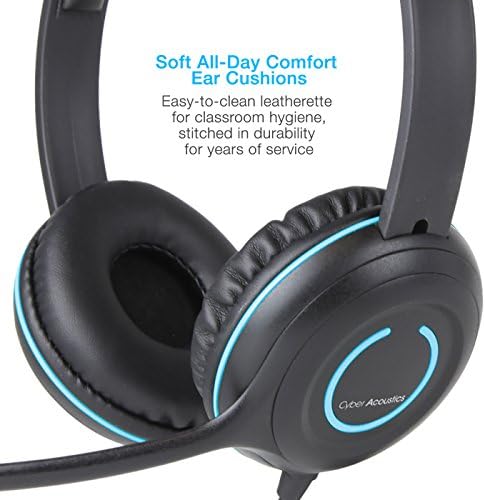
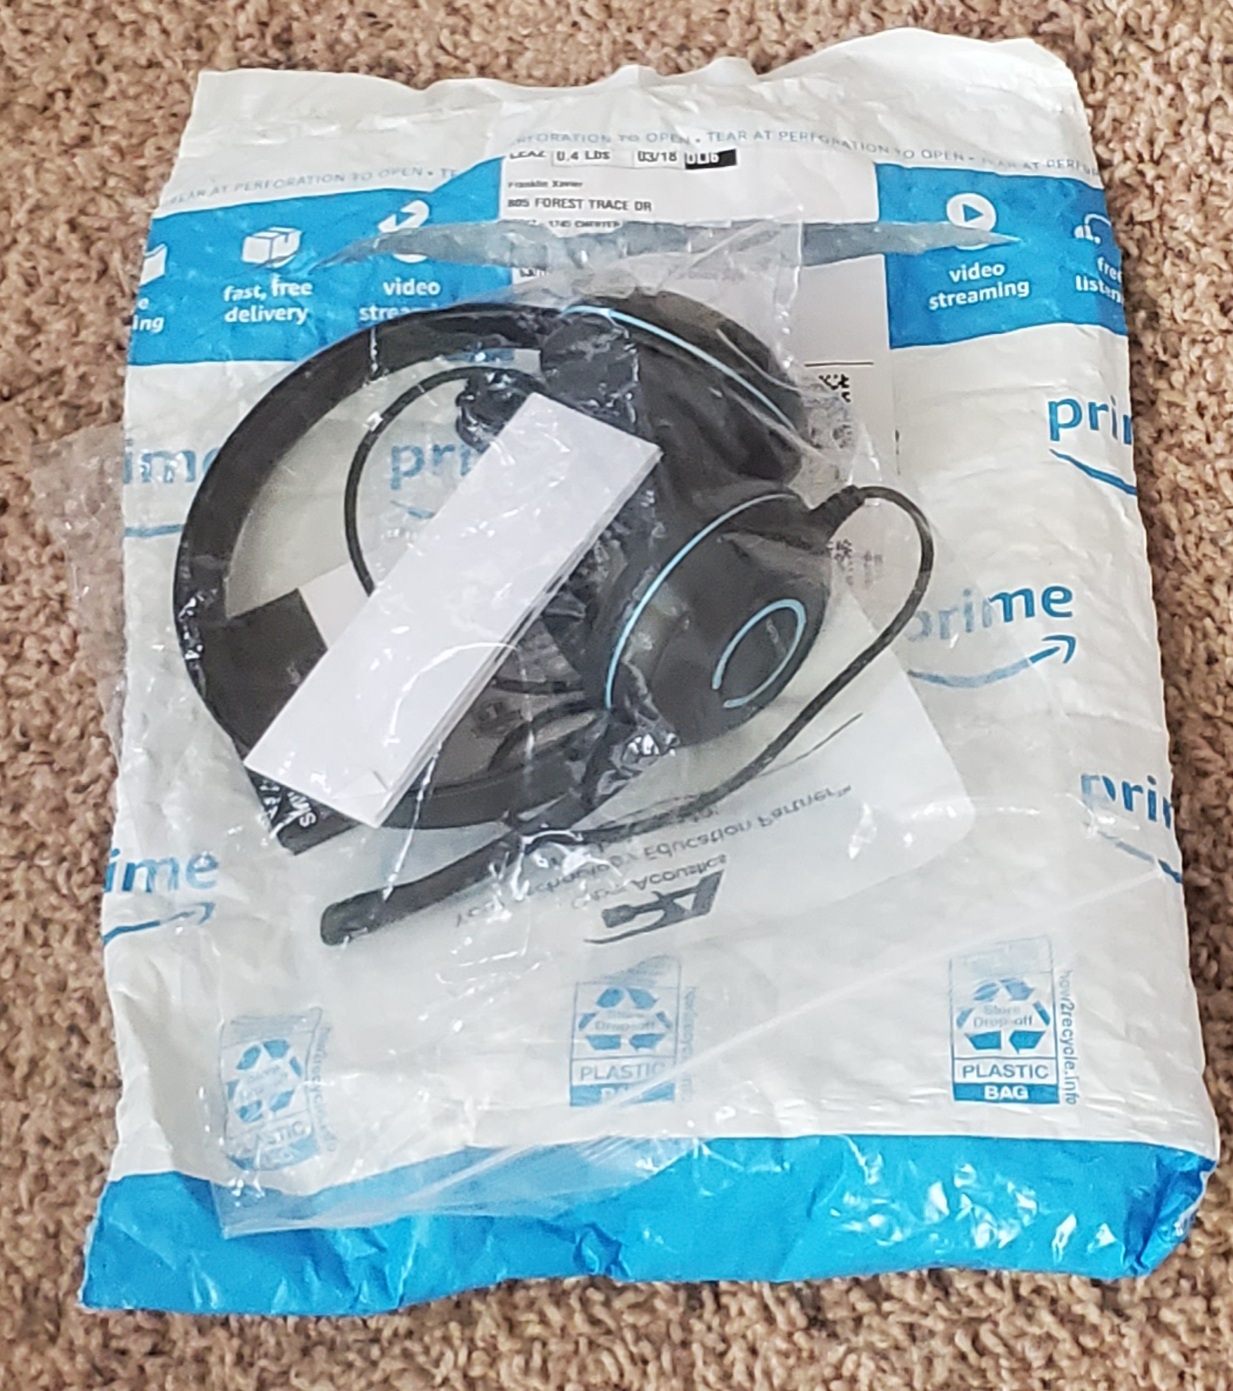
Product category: headphones
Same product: yes